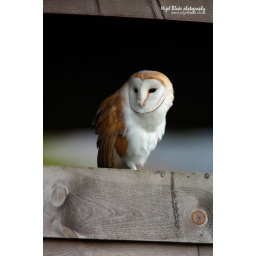
Barn Owl, Tyto alba, perched on a farm building window in the fens _26K0574